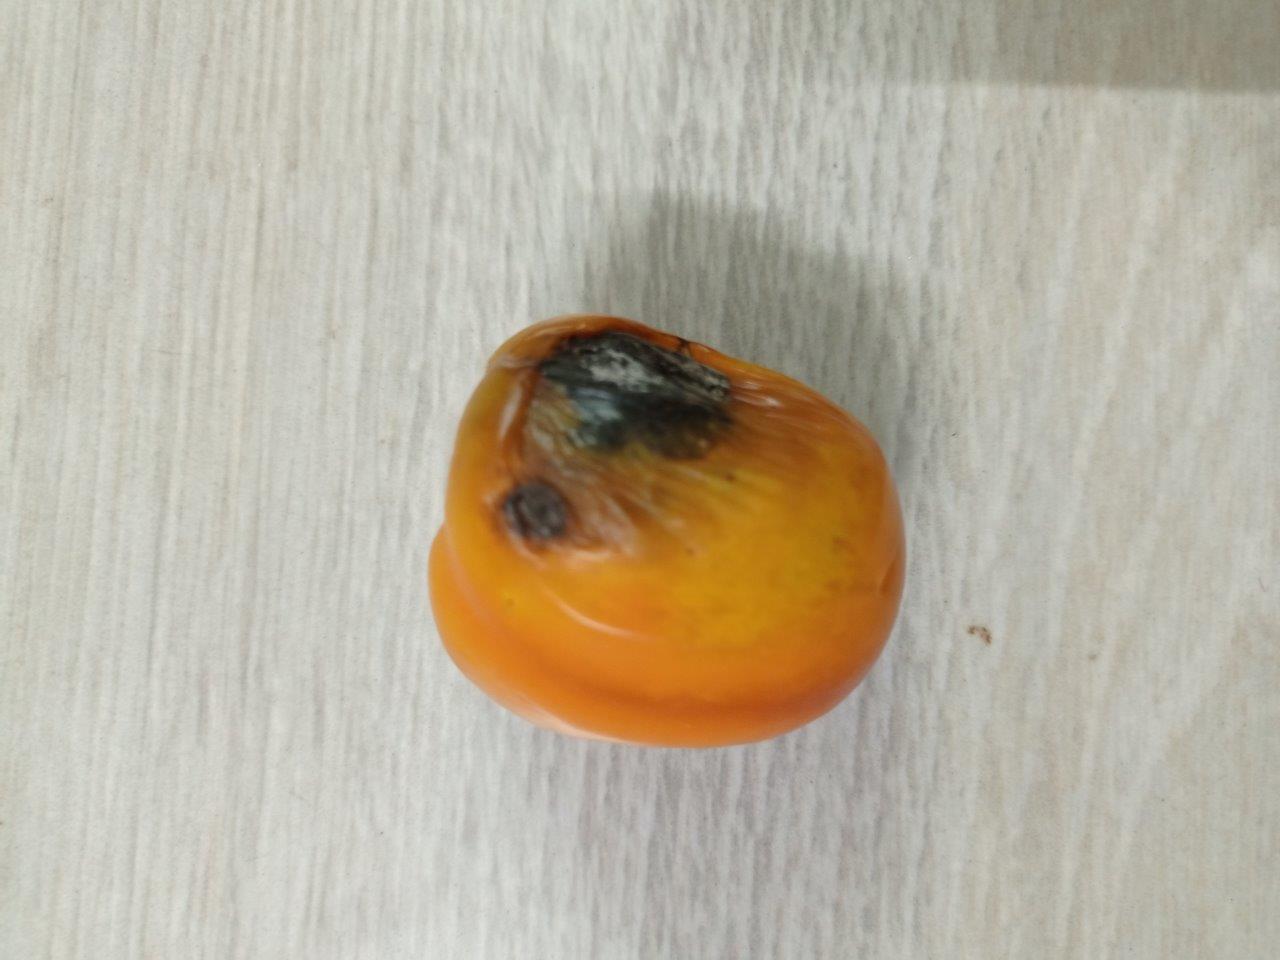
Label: Rotten